Hoshiarpur district

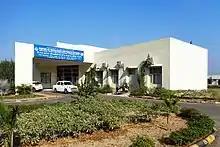
Center of Excellence for Fruits, Khanaura, District Hoshiarpur

Hoshiarpur is also popular for old astrological facts where it is said to be that old documents where past, present and future birth of every person is written in detail, are safely kept at this place. Many people visit Hoshiarpur to find out about their past, present and future in every birth they have or had taken in the past.